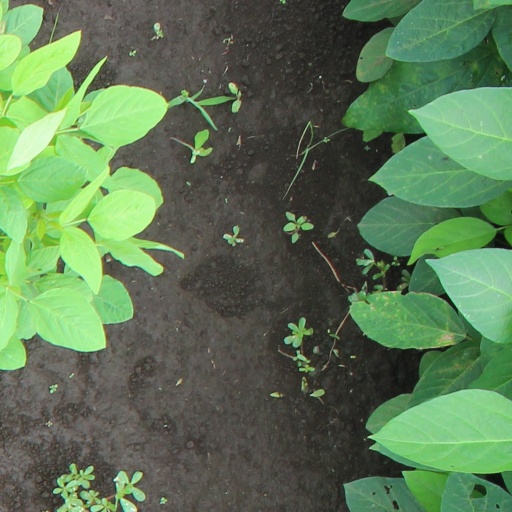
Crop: soybean